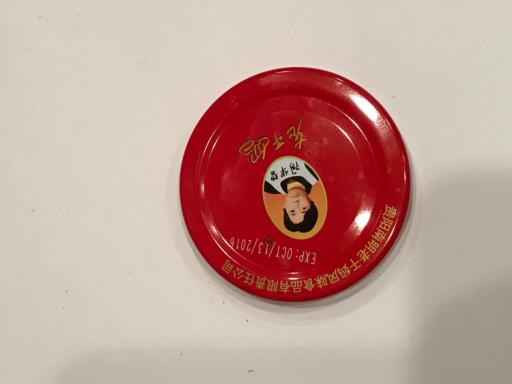
Label: metal